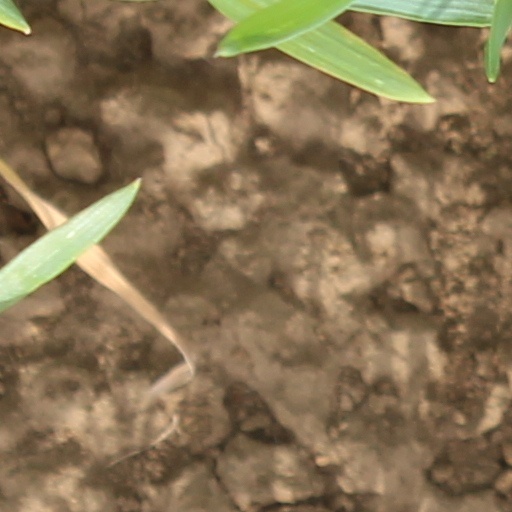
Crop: wheat